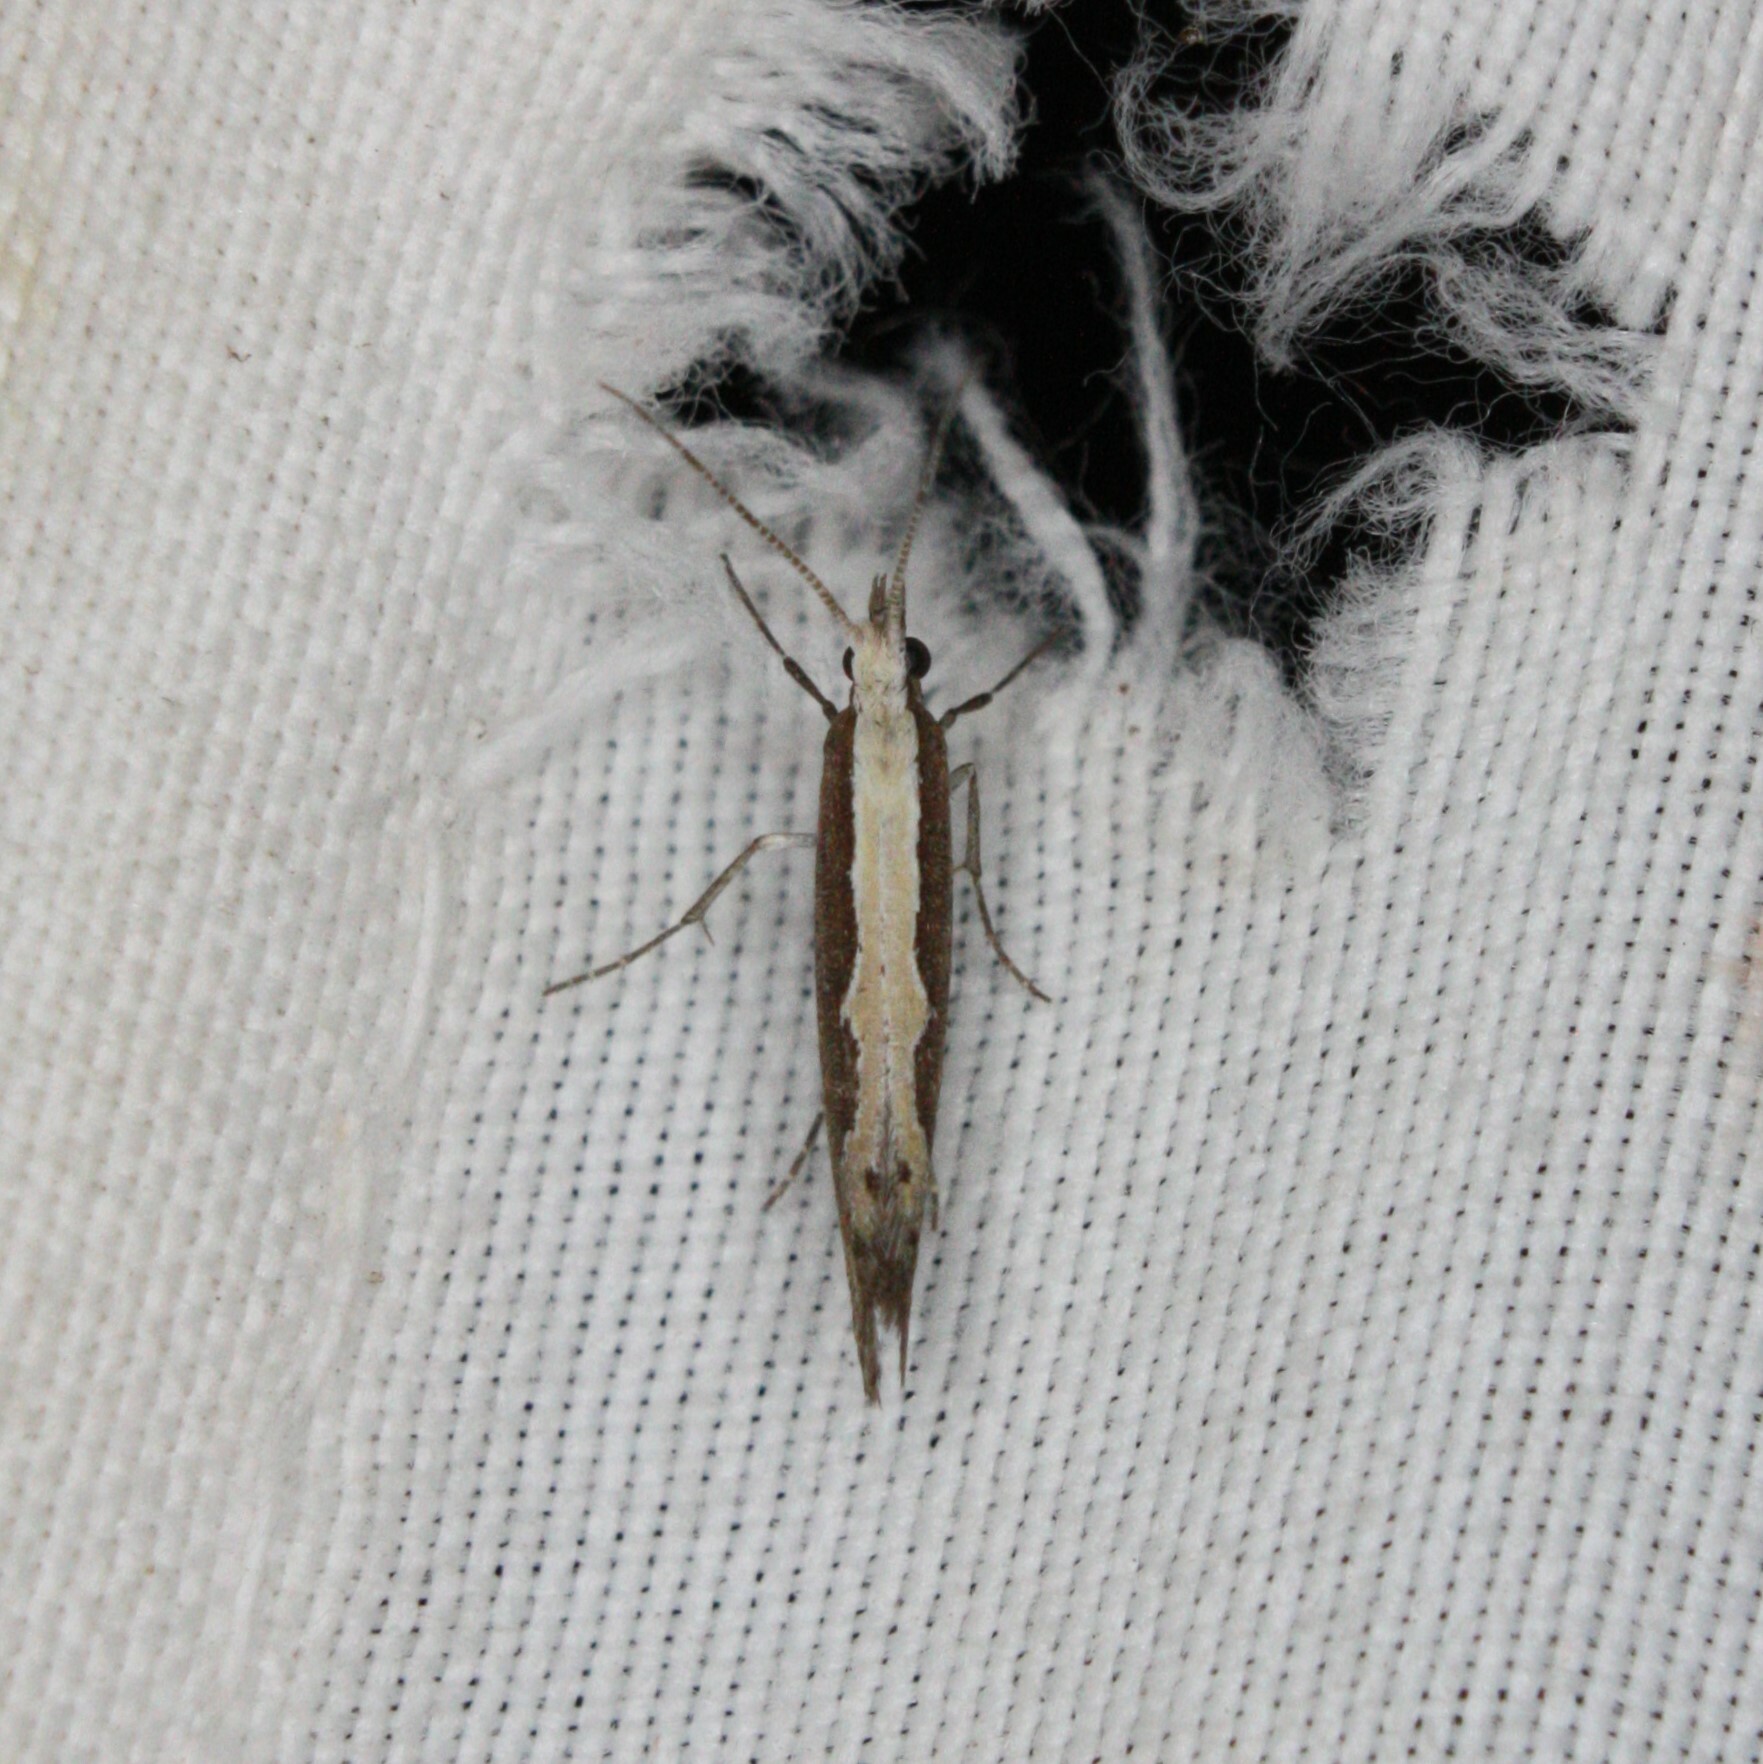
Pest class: diamondback_moth